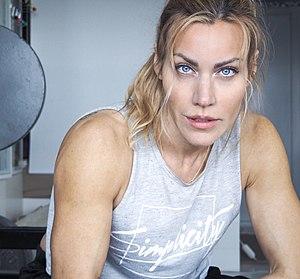
Silje Torp, est une actrice, autrice, entraîneuse et préparatrice mentale norvégienne.